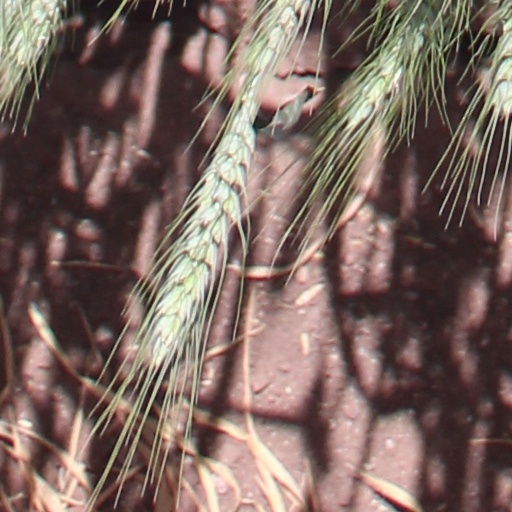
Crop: wheat